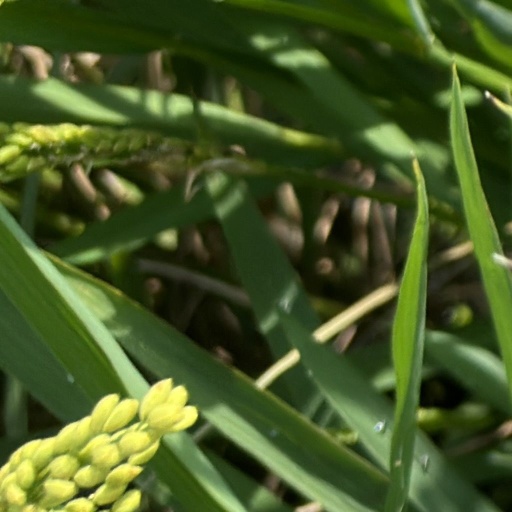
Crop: rice